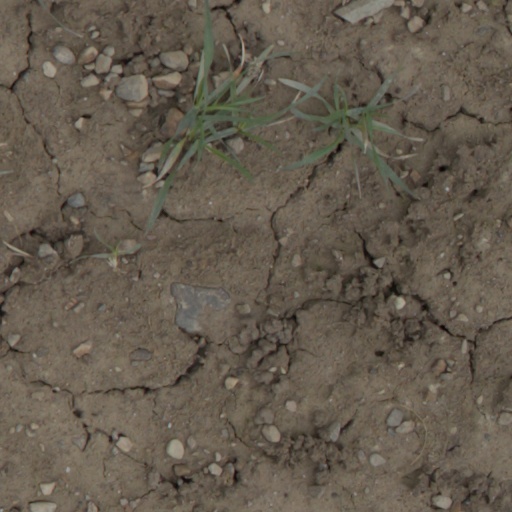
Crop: wheat